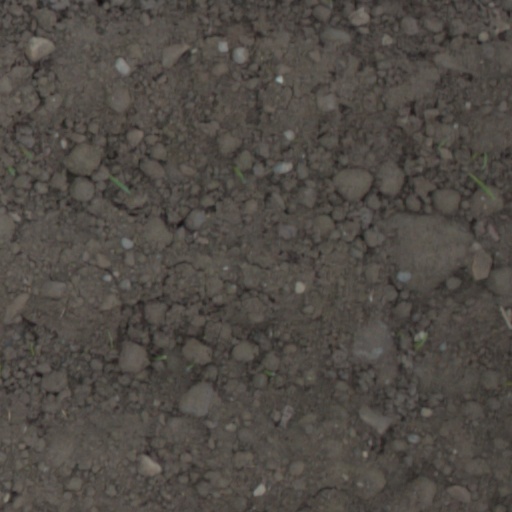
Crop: wheat